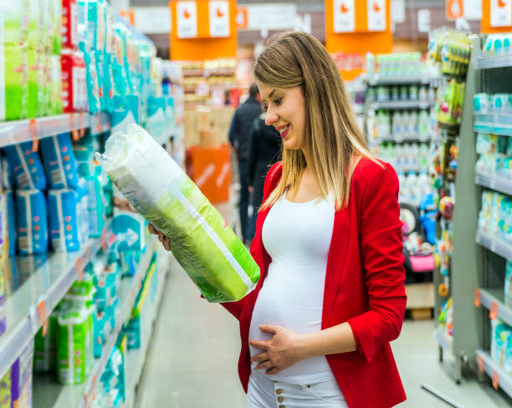
photo of pregnant woman buys diapers at the supermarket